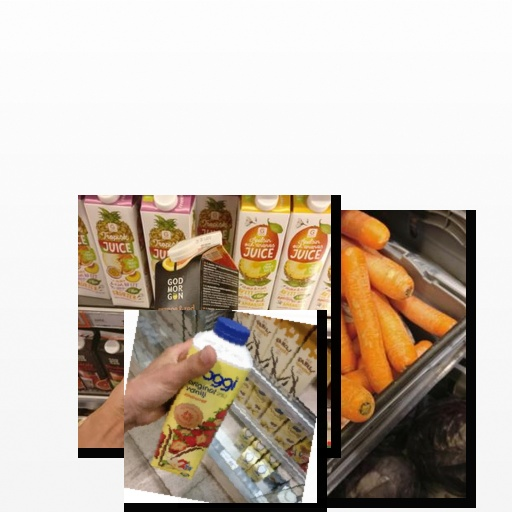
Food items: strawberry_yoghurt, orange_red_grapefruit_juice, carrot